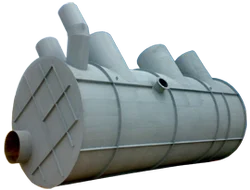
Label: Process_Equipment